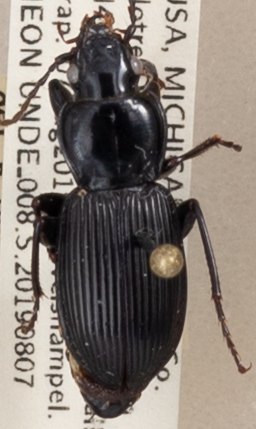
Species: Pterostichus coracinus
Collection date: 2019-08-07
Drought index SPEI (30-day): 0.582
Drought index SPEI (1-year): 1.77
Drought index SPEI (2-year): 2.09